Aéroport Charles de Gaulle 1 station

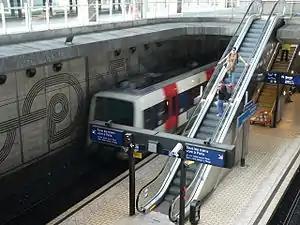
RER B train enters the station

Aéroport Charles de Gaulle 1 is one of two railway stations at Charles de Gaulle Airport, the primary airport for the Paris region and the largest in France. The station is served by RER B (a hybrid suburban commuter and rapid transit line that offers services to Paris) and CDGVAL (a free rail shuttle service around the airport grounds).